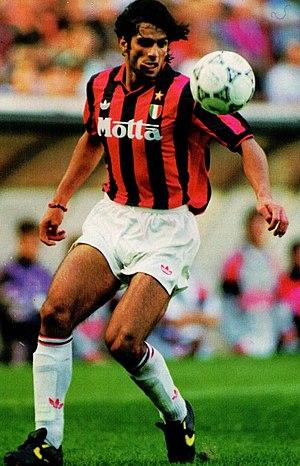
Gianluigi Lentini est un footballeur italien, qui jouait au poste de milieu de terrain excentré.